Bill Russell

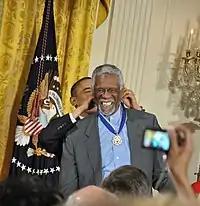
Russell being awarded the Medal of Freedom by President Barack Obama at the White House, February 2011

In 1971, Russell joined "NBA on ABC" to do commentary on the Game of the Week. His No. 6 jersey was retired by the Celtics on March 12, 1972, Russell had worn the same number 6 at the USF and for the 1956 U.S. Olympic team. He was inducted into the Naismith Memorial Basketball Hall of Fame in 1975. Russell, who had a difficult relationship with the media, did not attend either ceremony. He attended his 2021 induction into the Basketball Hall of Fame as a coach.